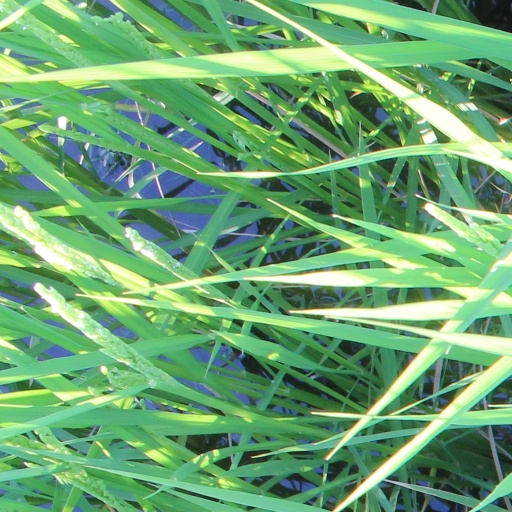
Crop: rice